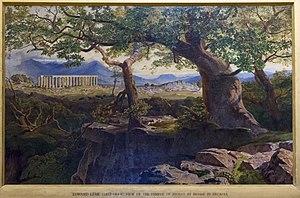
Le temple d'Apollon Épicourios à Bassae est un temple de la Grèce antique situé à Bassae, à 8 km NO de la cité antique de Phigalie et à 7 km S du village moderne d'Andritsaina.